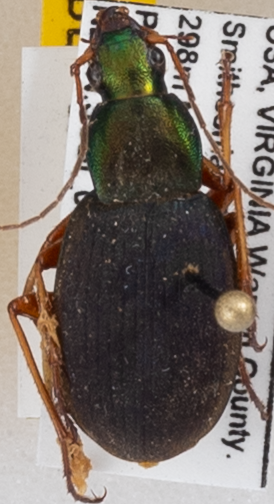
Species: Chlaenius aestivus
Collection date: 2019-06-06
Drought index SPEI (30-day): -0.048
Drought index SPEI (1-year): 2.09
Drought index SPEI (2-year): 2.09